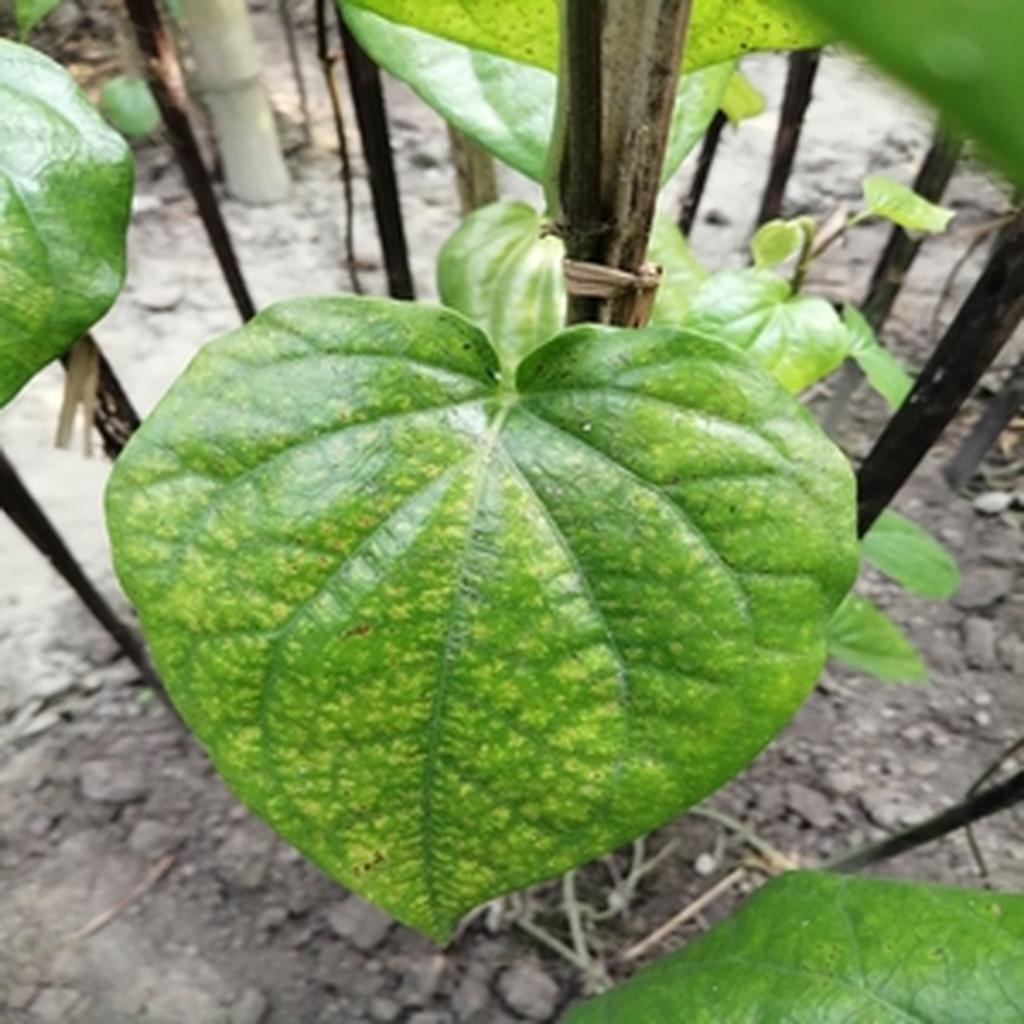
Label: Leaf_Spot